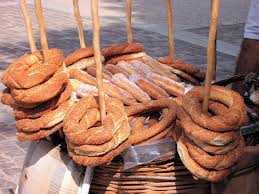
Yemek: simit